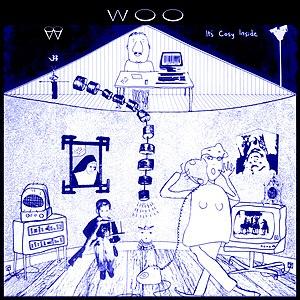
It's Cosy Inside
Woo est un duo anglais de musique expérimentale originaire du sud de Londres. Le groupe est composé des frères Mark et Clive Ives.